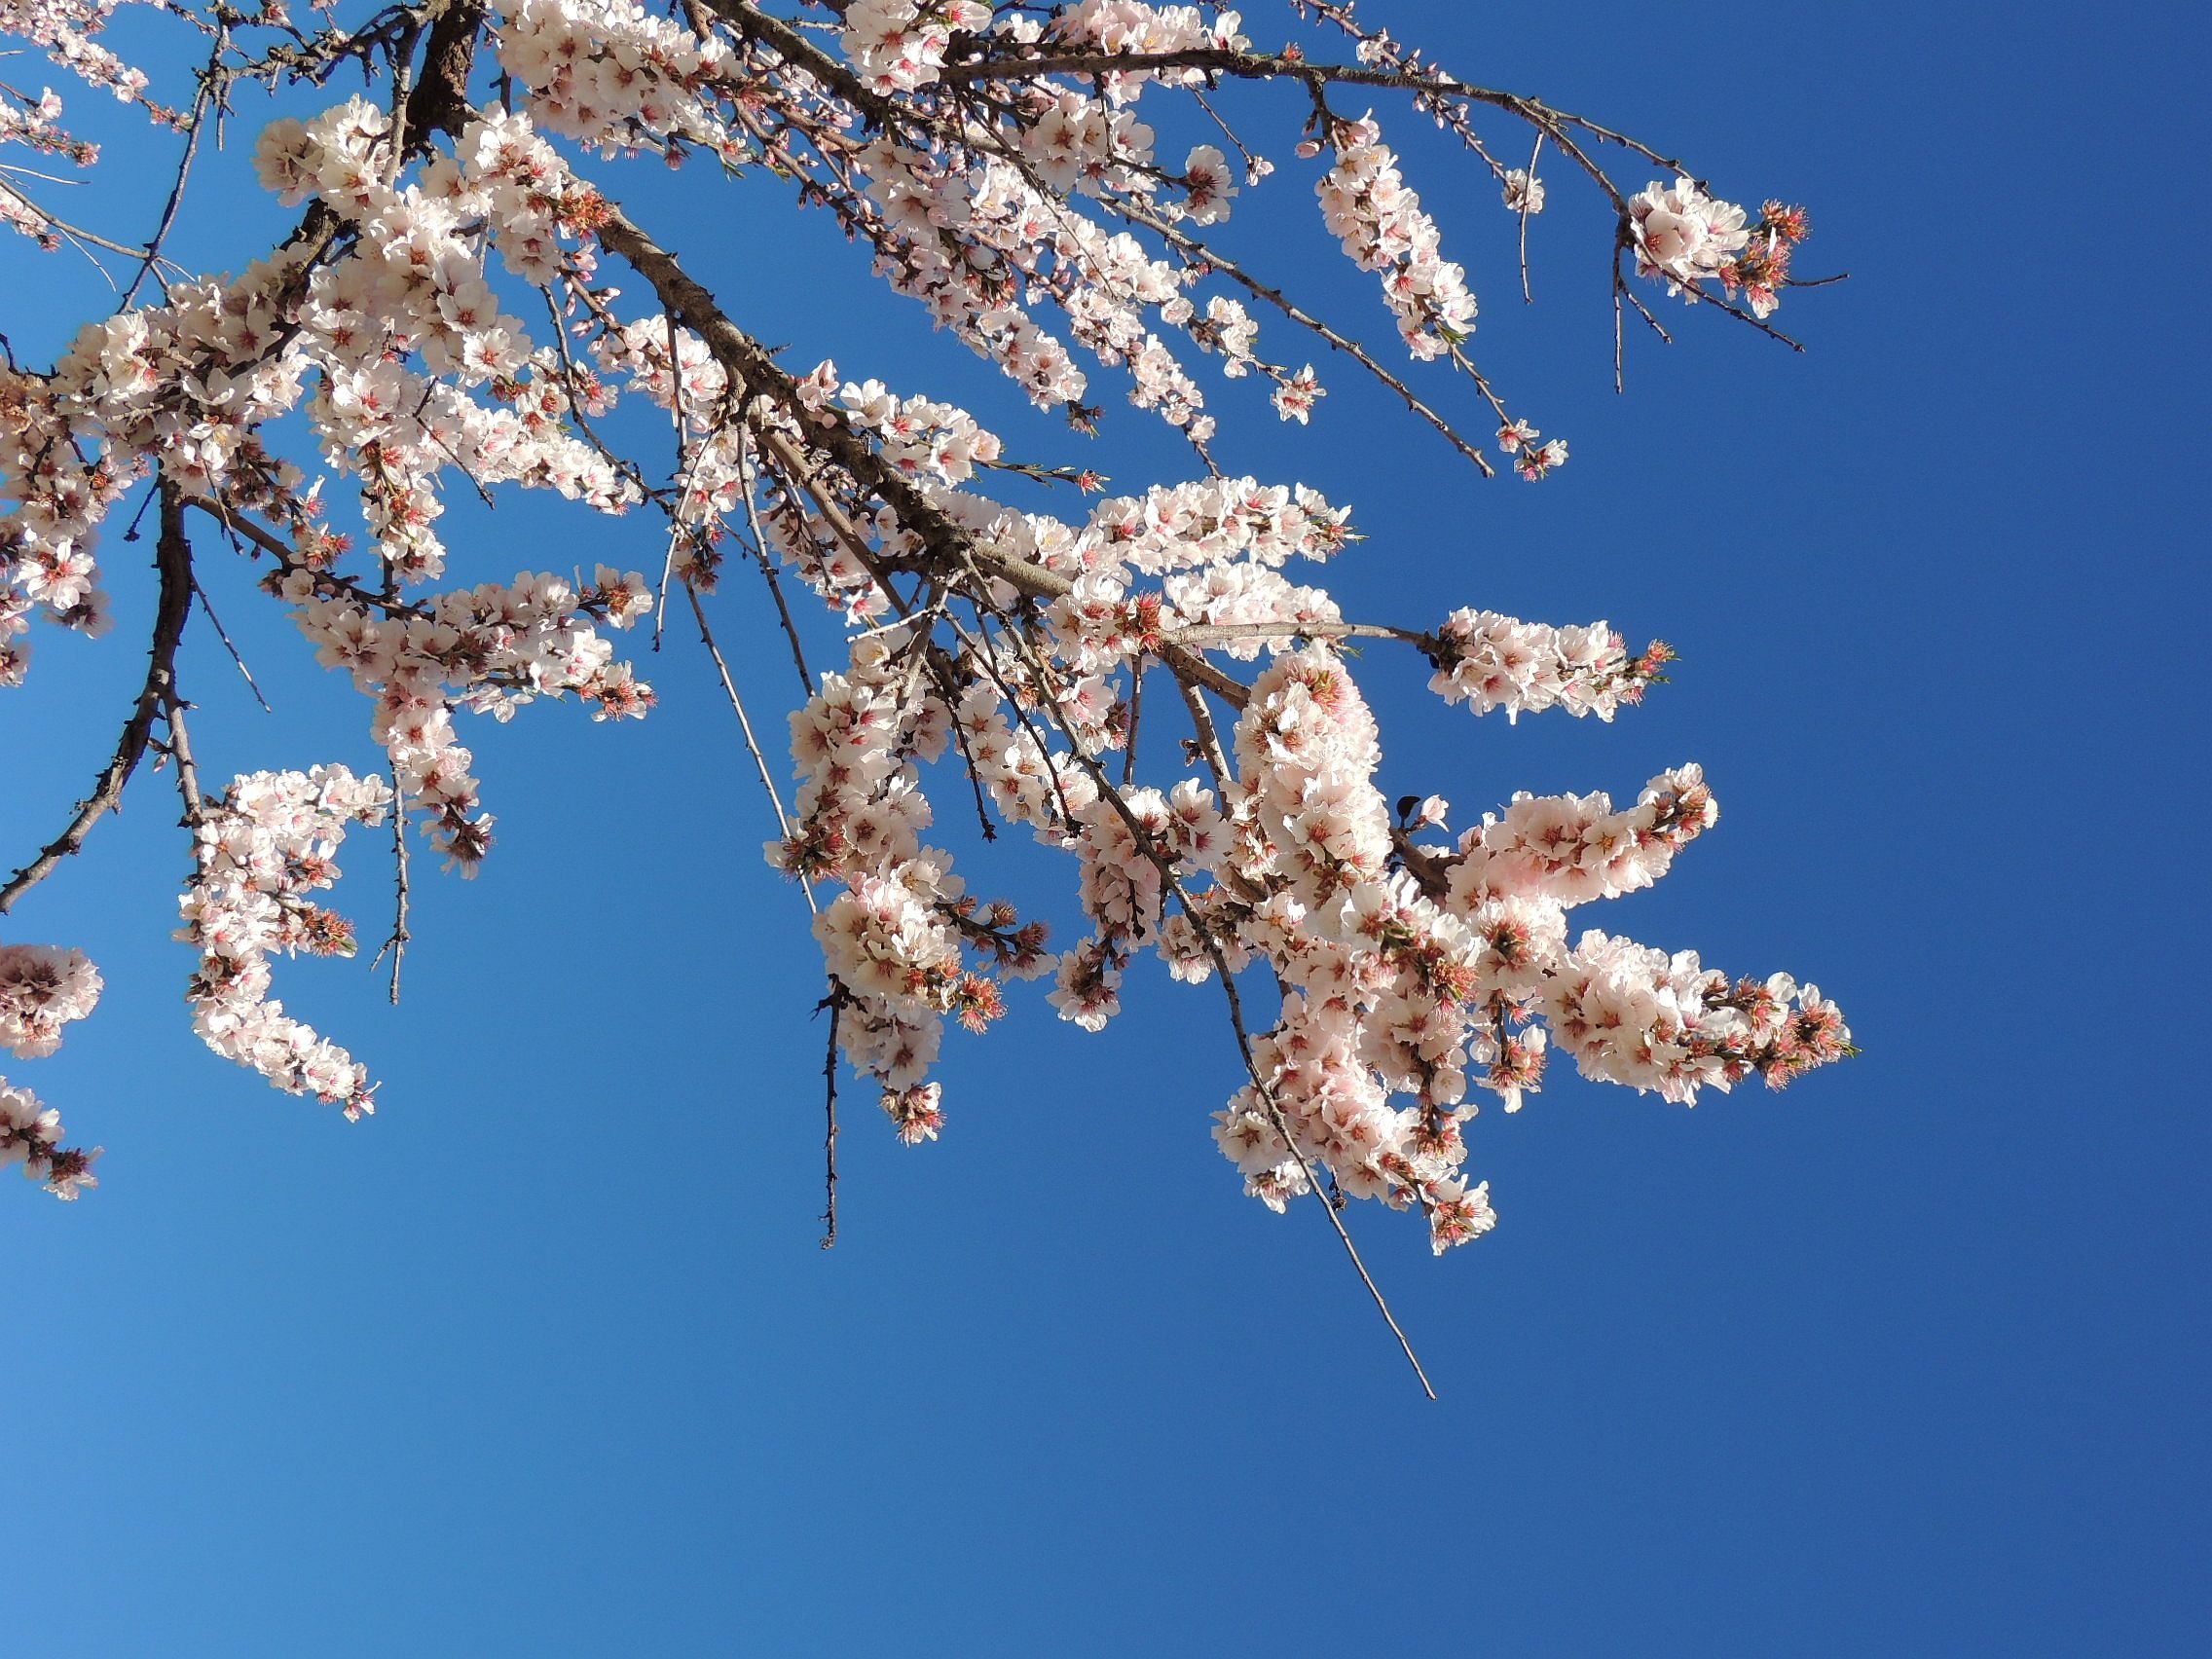
tree, branch, blossom, winter, plant, sky, flower, frost, spring, season, cherry blossom, twig, freezing, bernia, almond blossom